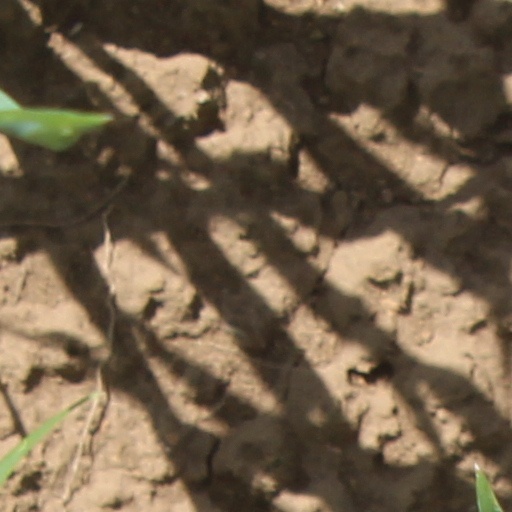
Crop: wheat